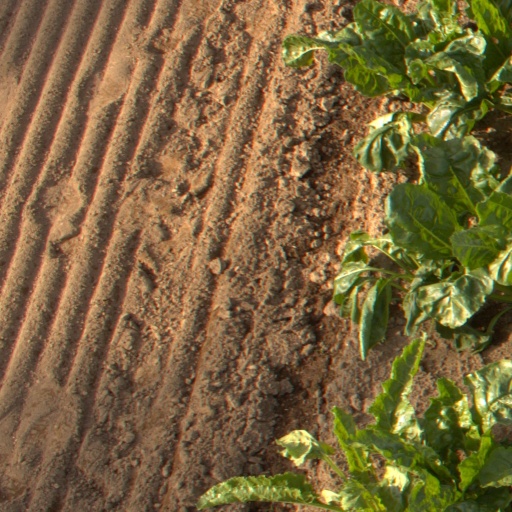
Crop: sugar beet